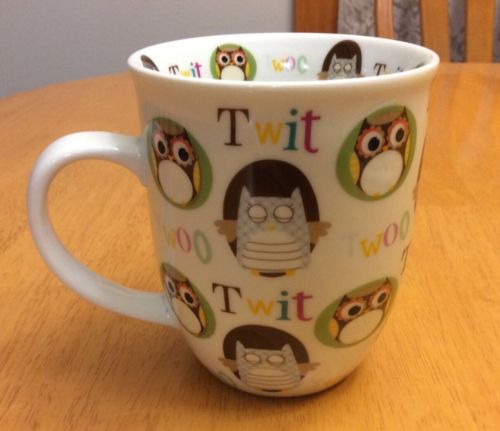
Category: mug